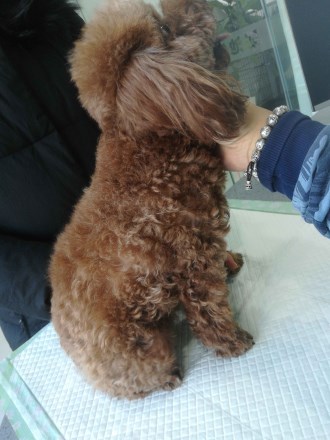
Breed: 7449-n000128-teddy